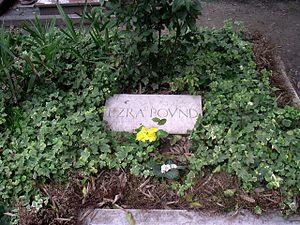
Ezra Weston Loomis Pound est un poète, musicien et critique américain qui a fait partie du mouvement moderniste du début des années 1920 et qui est souvent rattaché à la Génération perdue. Ezra Pound était le chef de file de plusieurs mouvements littéraires et artistiques comme l'imagisme et le vorticisme.